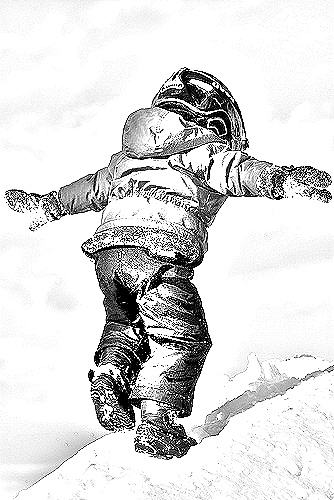
Portrait style: Sketch Portrait